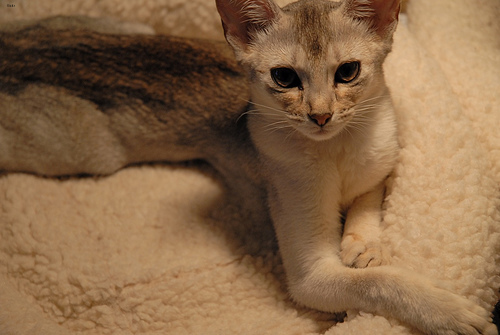
Breed: abyssinian